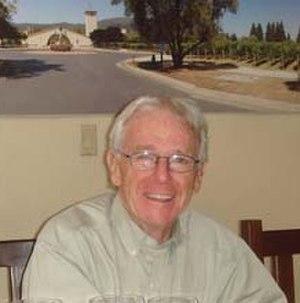
Charles O'Rear, est un photographe américain connu pour ses photos de vignobles et pour l'image de la colline verdoyante incluse dans Windows XP. Cette photographie est considérée comme "la photographie la plus vue de tous les temps ". Microsoft en a fait le fond d'écran par défaut de Windows XP. O'Rear a commencé sa carrière comme photographe pour des quotidiens comme The Kansas City Star, Los Angeles Times, il a travaillé pour le magazine National Geographic, et faisait partie du projet Documentaire de l'Environmental Protection Agency. Il a commencé la photographie de vignobles en 1978.